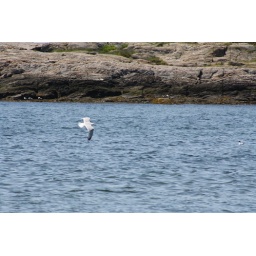
A seagull flying over the water at Head Beach in Phippsburg, ME